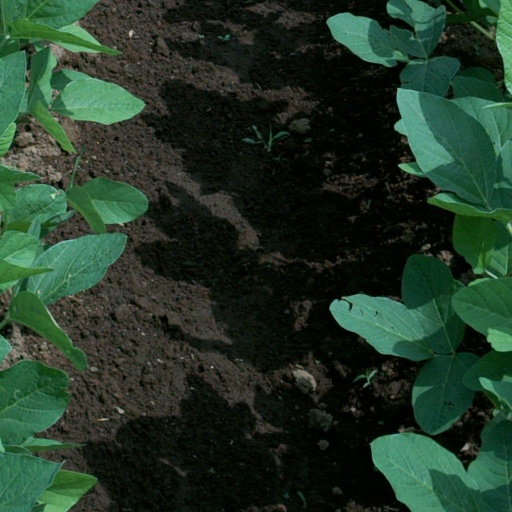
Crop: soybean